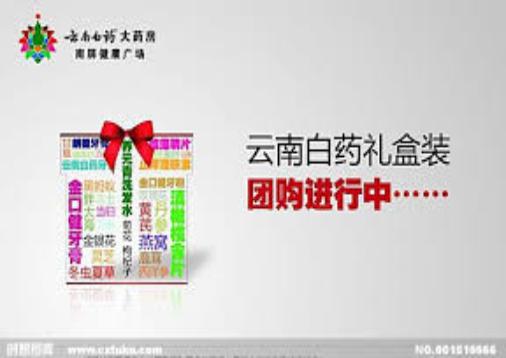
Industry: Medical